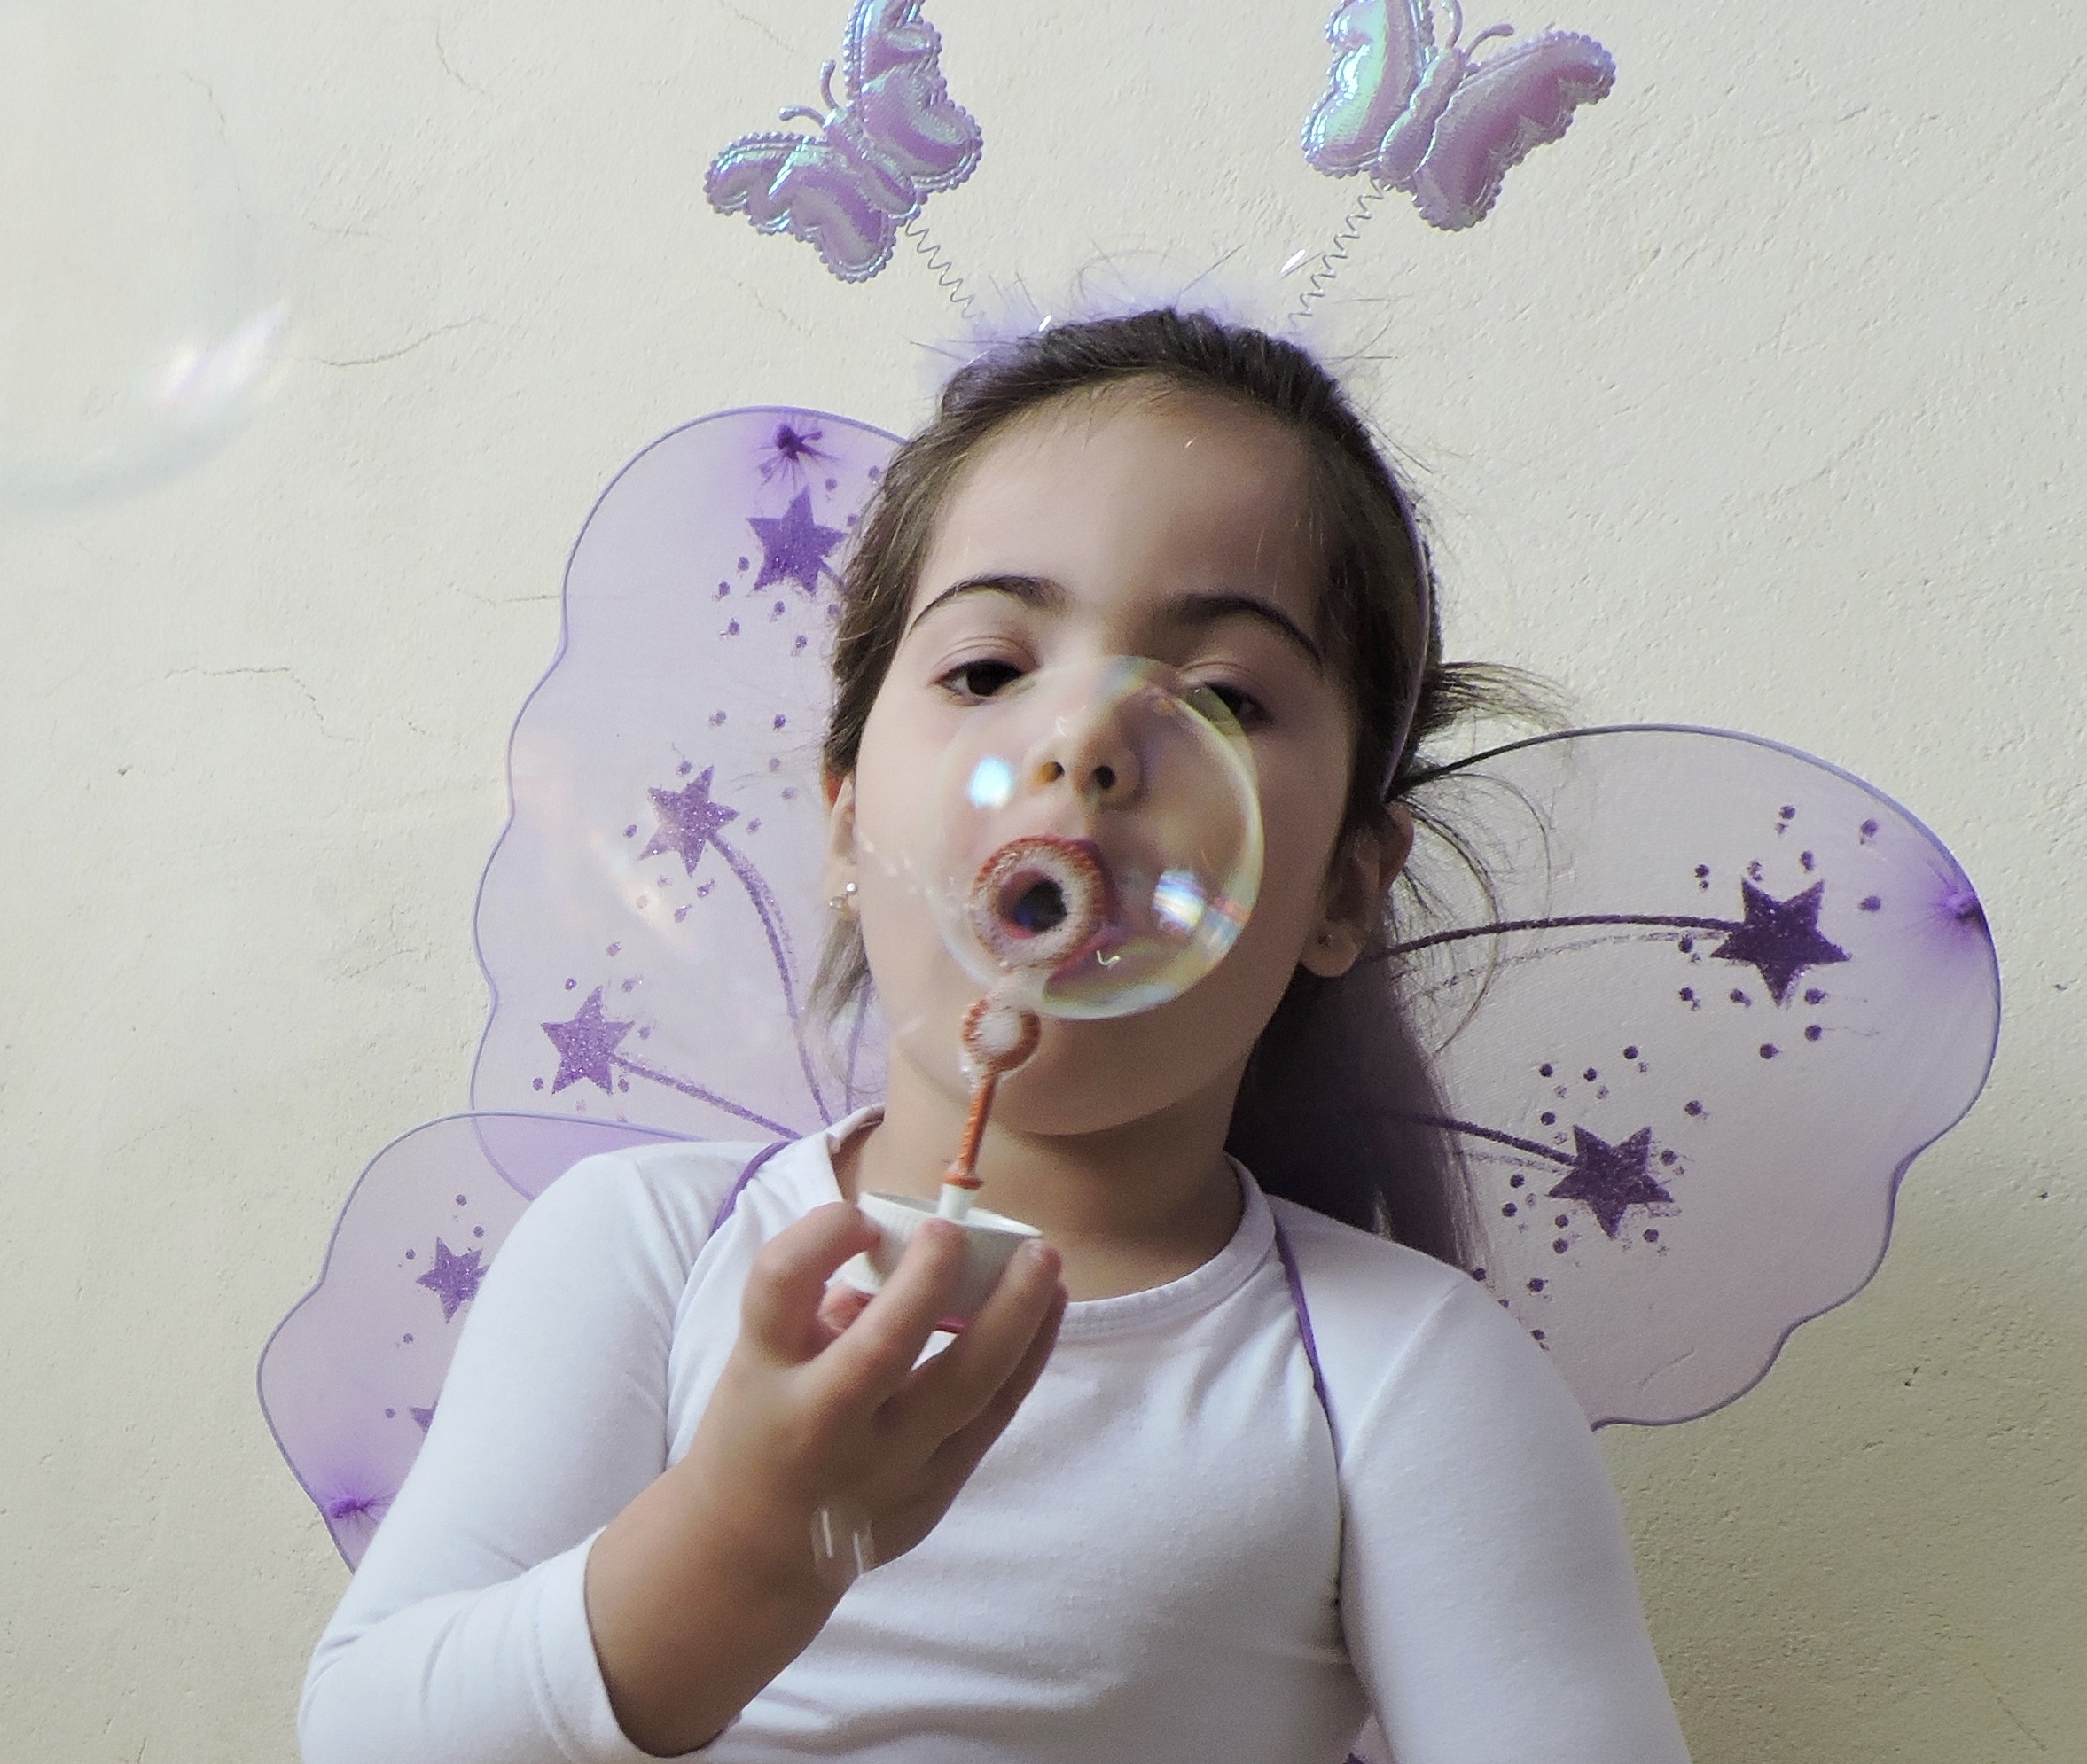
hand, person, girl, woman, photography, flower, portrait, spring, color, child, blue, pink, facial expression, smile, human body, face, infant, toddler, eye, head, photograph, skin, beauty, image, organ, soap bubble, sweetness, emotion, butterfly wing